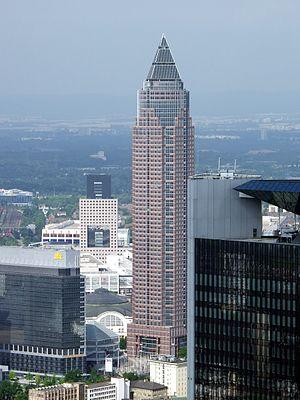
On peut répartir les gratte-ciel en plusieurs périodes ou styles.
La Messeturm est un gratte-ciel situé à Francfort-sur-le-Main, en Allemagne.
Tishman Speyer Properties est une importante société immobilière américaine fondée en 1978 par deux associés, Jerry Speyer et Robert Tishman.